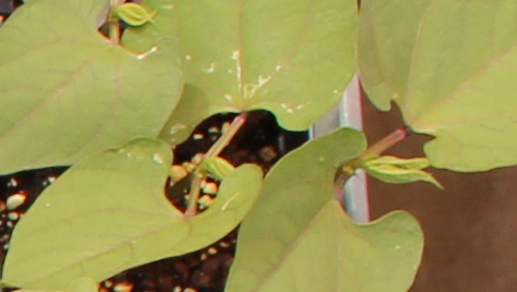
Label: Blackbean